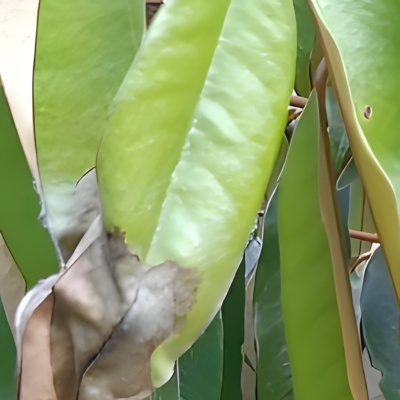
Label: Leaf_Rhizoctonia